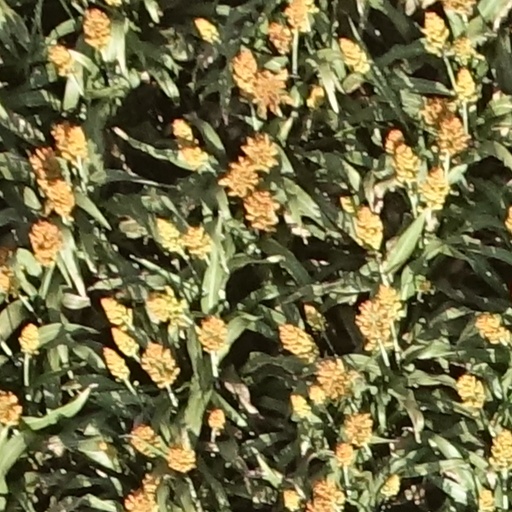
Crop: sorghum